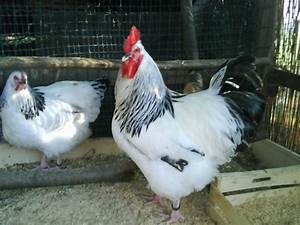
Label: chicken